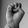
ASL letter: E